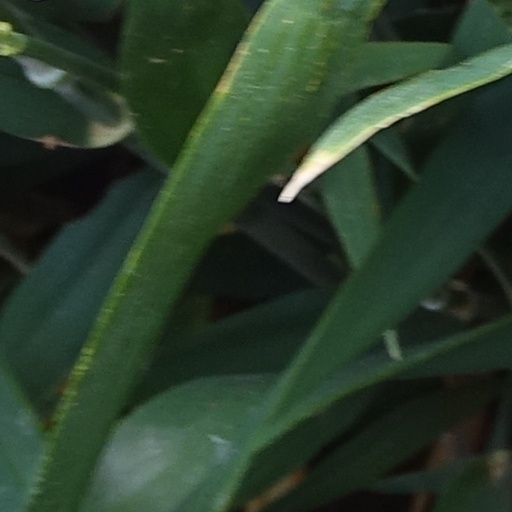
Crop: wheat